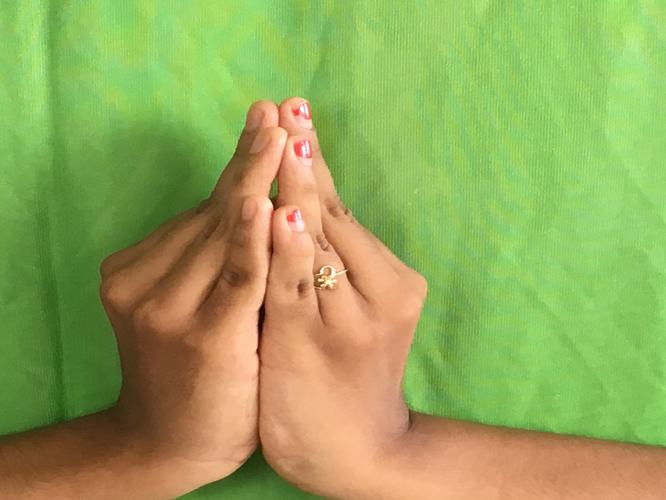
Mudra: Kapotham
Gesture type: double_hand